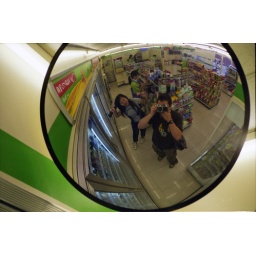
yashica electro GSN35 I took this self portrait in Kedi, Shanghai but didn't notice this weird girl standing behind me